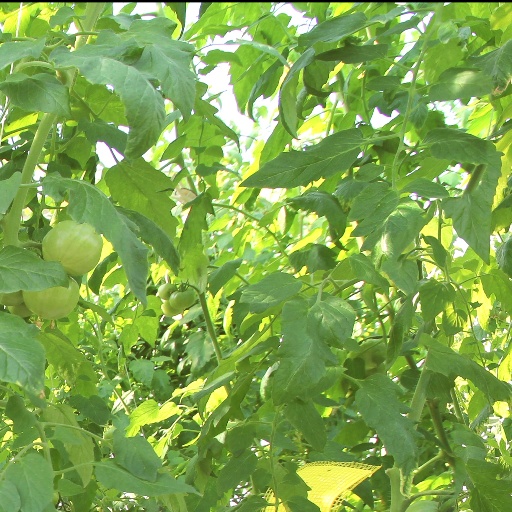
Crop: tomato